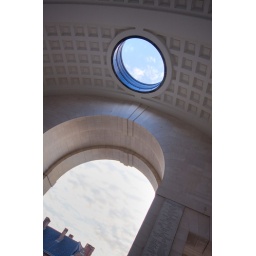
A small patch of Blue sky seen through one of the openings in the roof of the Menin Gate - Ypres.